Blood type personality theory

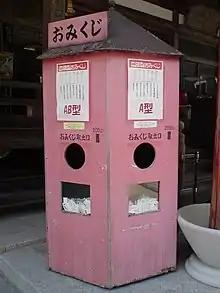
Machine offering blood-type based fortunes

The idea that personality traits were inherited through the blood dates as far back as Aristotle. Hippocrates also sought to link personality biologically, linking traits with the four bodily humors – sanguine, phlegmatic, choleric, and melancholic.